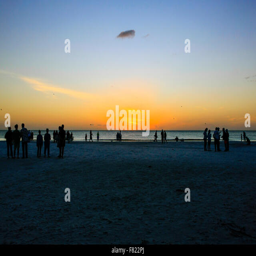
sunset on beach on the west coast